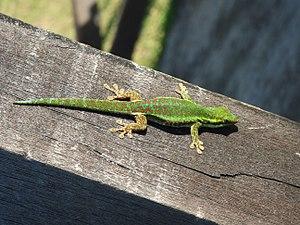
Gecko Vert des Hauts - Phelsuma borbonica - Photo prise au belvédère de l’Éden sur les hauteurs de la Rivière du Mât, Ile de la Réunion, Archipel des Mascareignes, Océan Indien
Phelsuma borbonica est une espèce de geckos de la famille des Gekkonidae. Elle est nommée en français sous de nombreuses variantes : Gecko vert des Hauts, Gecko diurne de Bourbon, Gecko diurne de la Réunion, Lézard vert des Hauts, Phelsume de Bourbon et tout simplement « lézard vert » en créole réunionnais.